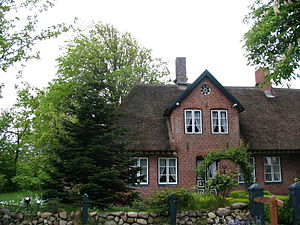
Oldsum / Galleri
Oldsum er en landsby og kommune beliggende i den nordøstlige del af øen Før i Nordfrisland i det vestlige Sydslesvig. Administrativt hører kommunen under Nordfrislands kreds i delstaten Slesvig-Holsten i det nordlige Tyskland.